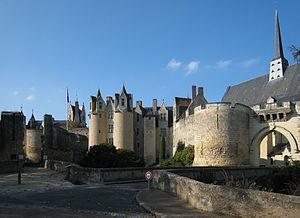
Le château de Montreuil-Bellay est une vaste construction médiévale, plusieurs fois remaniée et se dressant au cœur de l'ancienne ville close de Montreuil-Bellay dans le département de Maine-et-Loire.
Cet article recense les monuments historiques du sud de Maine-et-Loire, en France.